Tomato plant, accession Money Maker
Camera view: horizontal (90 deg, fisheye); turntable rotation: 240 degrees
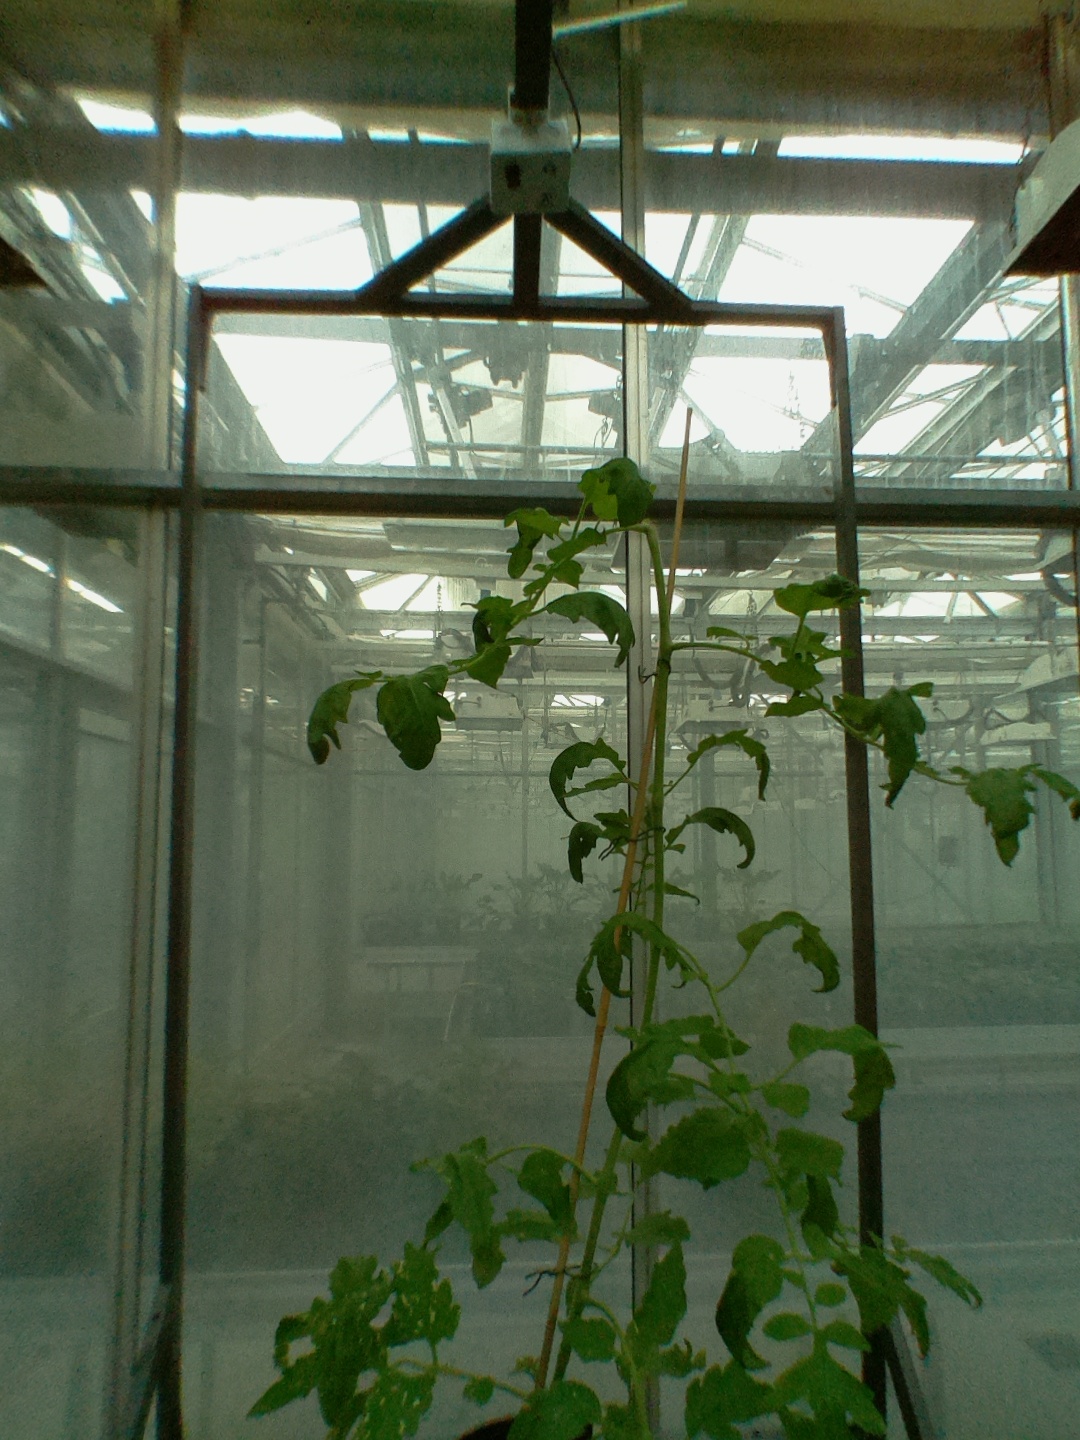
BBCH growth stage 52: 2 inflorescences visible